Barber Asphalt Company

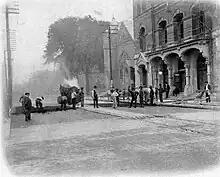
Barber Asphalt Company's Men Laying Trinidad Pitch Lake Asphalt on a Fort Wayne Street, Fort Wayne, Indiana in 1906

The Barber Asphalt Company of Washington, D.C. was founded in 1883 was founded by Amzi L. Barber. Barber, born in 1843. began his first career as a teaching professor, and then moved into real estate. While working In real estate, he was impressed by the need for affordable paved roads. He found that asphalt was a great affordable material for paved roads. Later, he added asphalt shingles to his products.